San Borja District

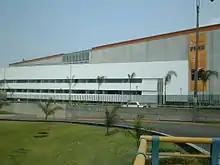
National Library

The General Headquarters of the Army are located in San Borja. Often referred to as the "Pentagonito" or Little Pentagon, it is located in the southeastern part of the district. Its architecture is typical of that of the military government of the 1970s. The outer perimeter of 4.5 km is a very popular circuit for joggers and runners, and during weekends its adjacent streets are closed for jogging and other sports events.